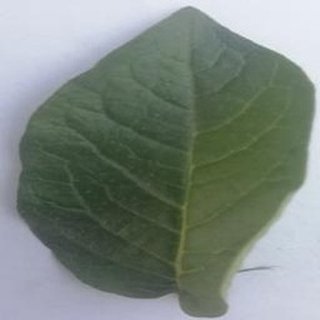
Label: healthy_potato